Bright Hill MRT station

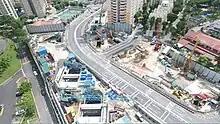
Construction works of the TEL station in 2016

On 29 August 2012, the station was first announced as Sin Ming station as part of the 22-station Thomson line (TSL). In February 2014, the contract for the station's construction was awarded to Penta-Ocean Construction Co. Ltd. The S$454 million (US$ million) contract included building the associated tunnels. The station's construction began in 2014, with a scheduled completion date of 2020.